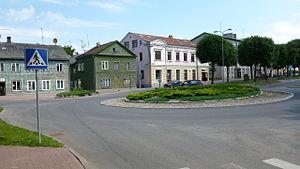
Valga est une ville d'Estonie qui forme la municipalité urbaine de Valga.